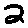
Label: 2